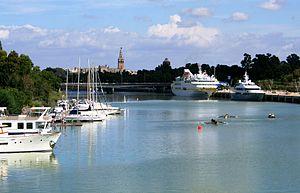
Le canal Alphonse-XIII, également appelé darse du Guadalquivir, est une longue darse qui traverse du nord au sud la ville andalouse de Séville, en Espagne.